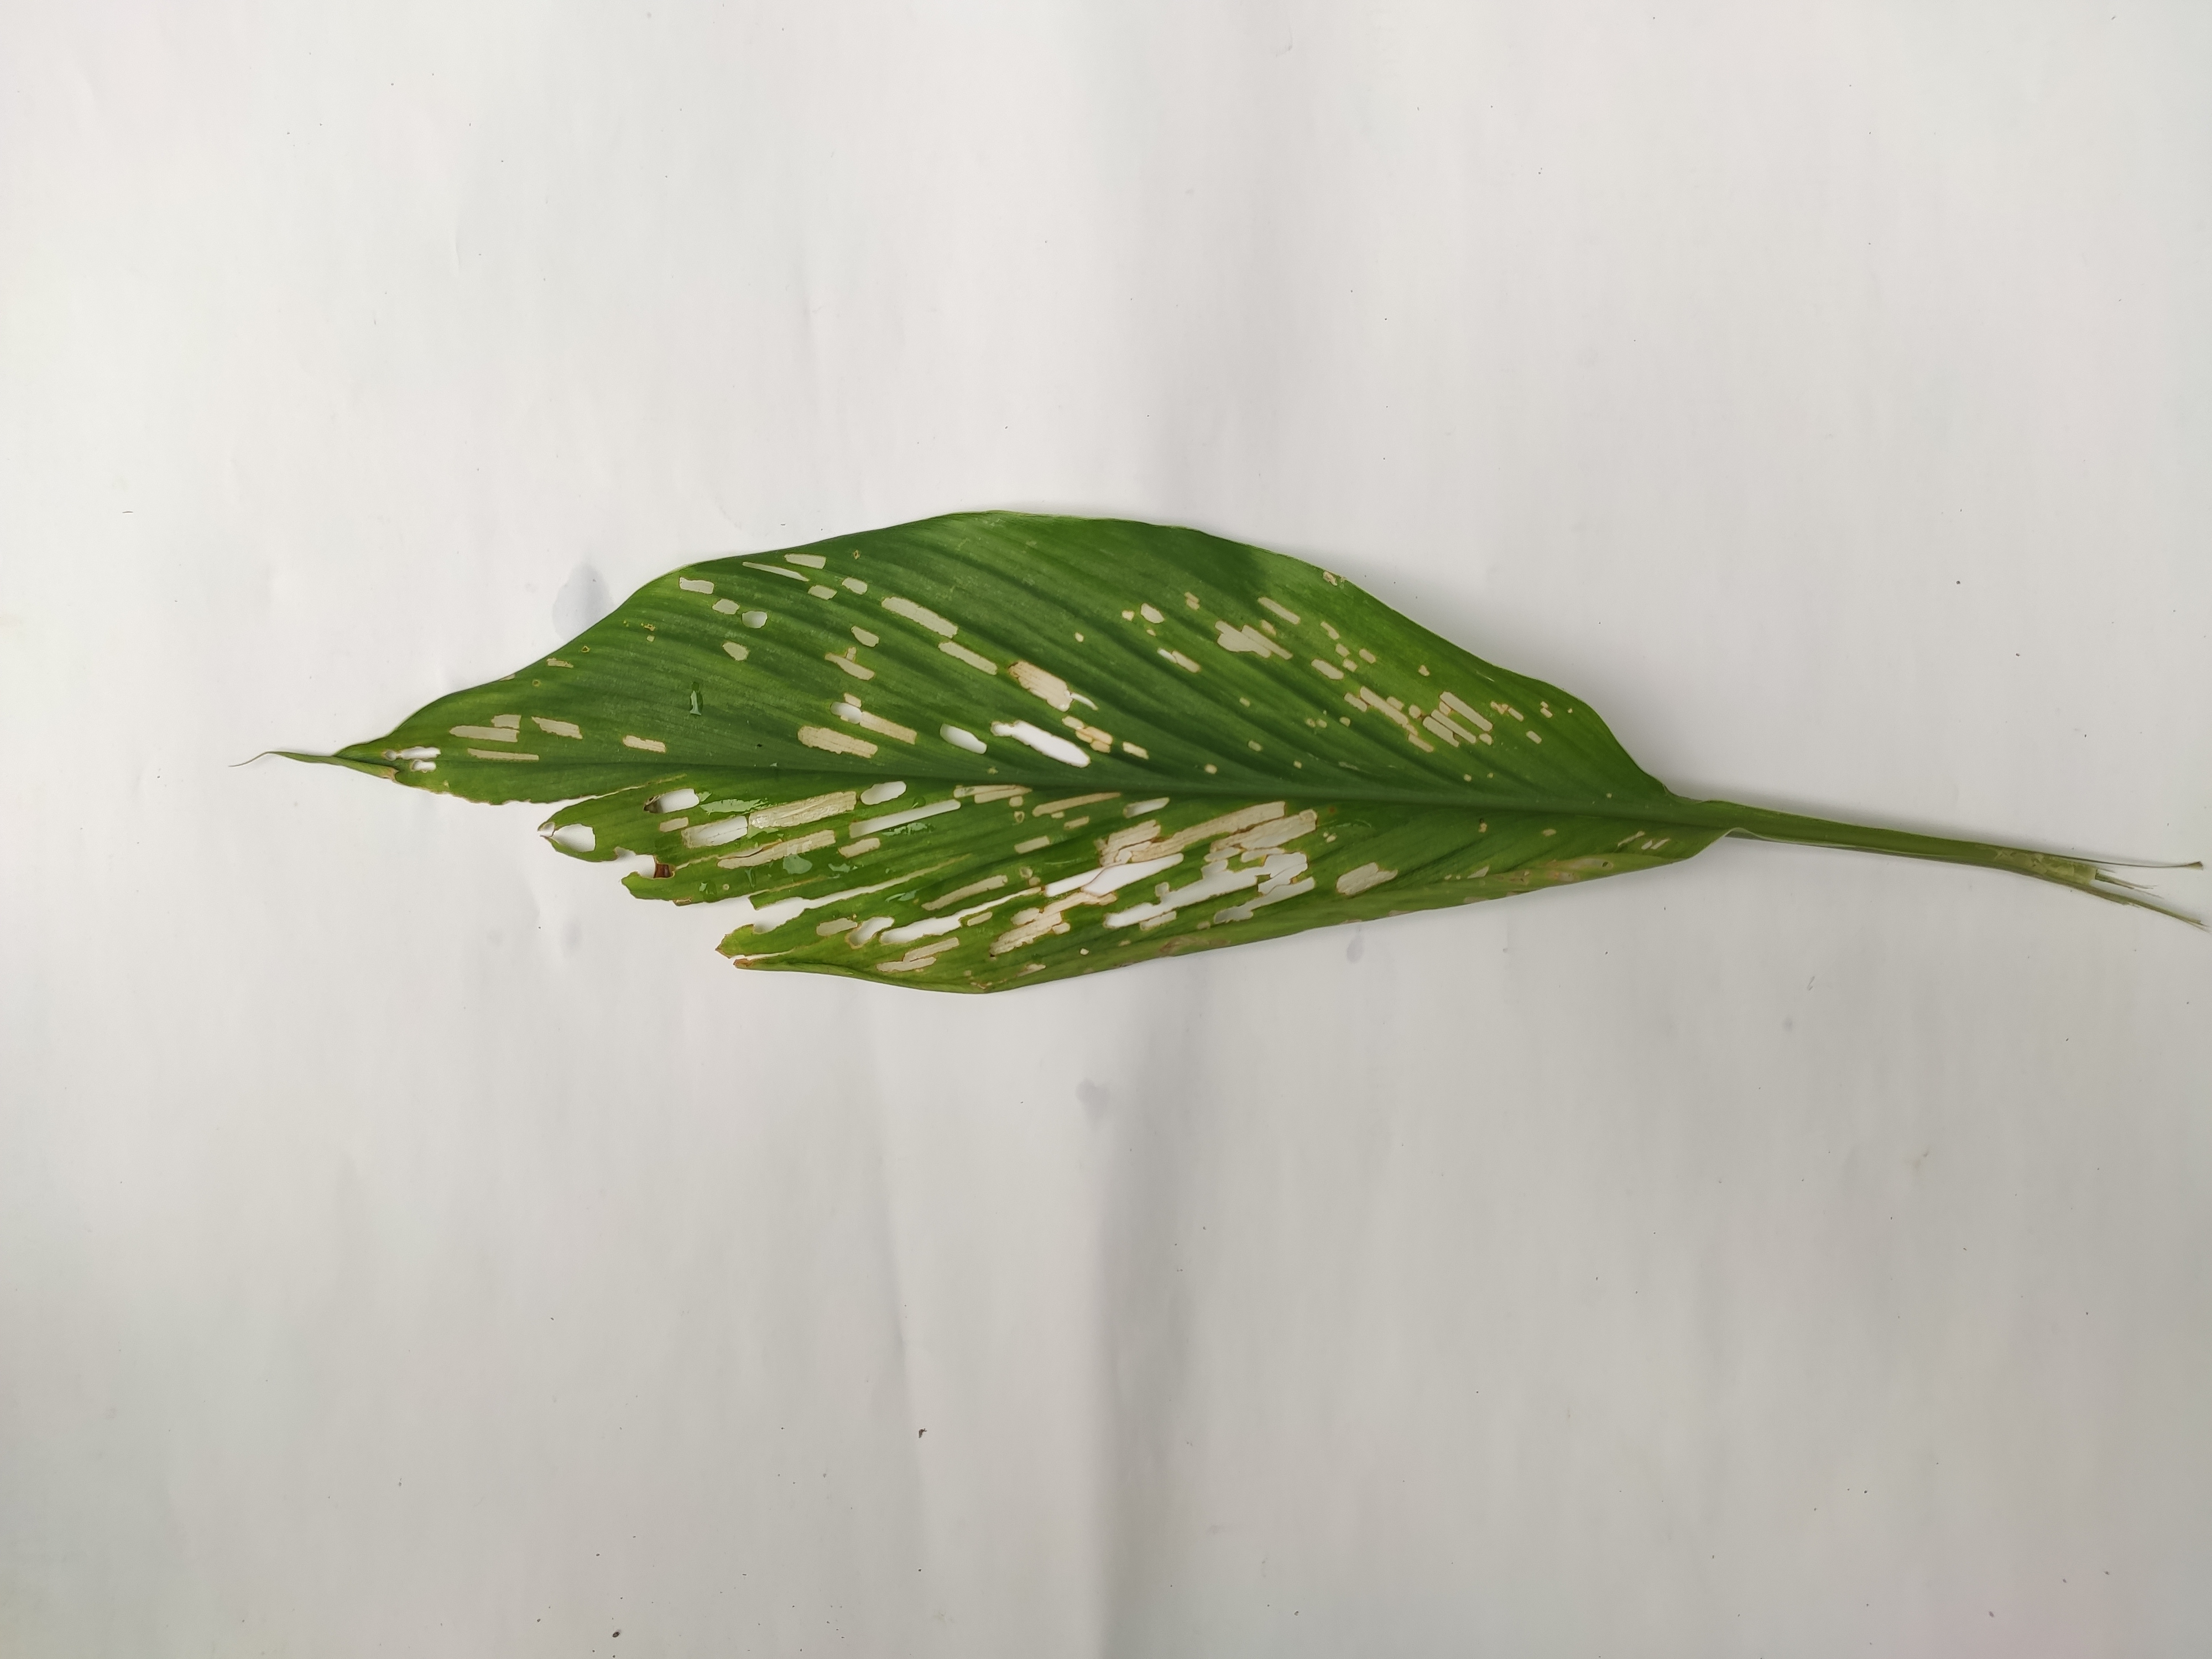
Label: Aphids_Disease